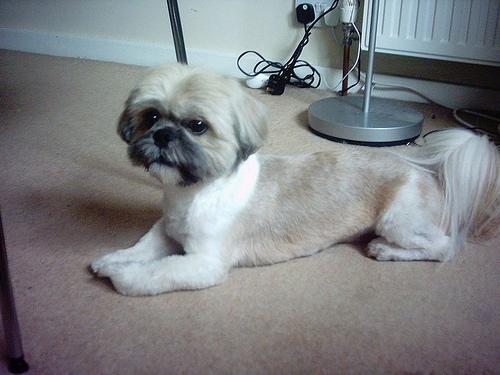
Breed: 361-n000123-Shih_Tzu